Little brown bat

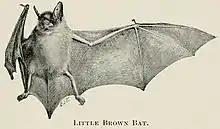
Illustration of the little brown bat

The little brown bat is a small species, with individuals weighing with a total body length of . Individuals have the lowest weight in the spring as they emerge from hibernation. It has a forearm length of and a wingspan of . It is a sexually dimorphic species, with females larger than males on average. A variety of fur colors is possible, with pelage ranging from pale tan or reddish to dark brown. Its belly fur is a lighter color than its back fur. Its fur is glossy in appearance, though less so on its belly. A variety of pigmentation disorders have been documented in this species, including albinism (total lack of pigment), leucism (partial lack of pigment), and melanism (over-pigmentation).